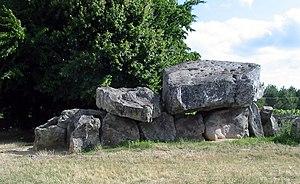
Allée couverte de Pierre Folle à Montguyon
Montguyon /mɔ̃.gɥi.jɔ̃/ est une commune du sud-ouest de la France, située dans le département de la Charente-Maritime. Ses habitants sont appelés les Montguyonnais et les Montguyonnaises.
L'histoire du département de la Charente-Maritime, en tant qu'entité administrative, commence le 22 décembre 1789 par un décret de l'Assemblée constituante. Ce dernier n'entre cependant en vigueur que quelques mois plus tard, le 4 mars 1790. Fondé sur des considérations géographiques — le cours inférieur de la Charente — le département est alors nommé « Charente-Inférieure », appellation conservée jusqu'en 1941, date à laquelle il prendra le nom de « Charente-Maritime », dénomination soulignant sa situation sur le littoral atlantique.